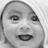
Emotion: happy